SNCF BB 13000

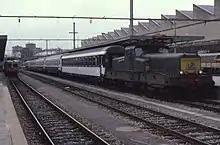
BB 13029 at Luxembourg in 1987

Both the BB 12000 and BB 13000 classes had cramped cabins and relatively poor braking. The BB 12000 were clearly electrically superior though. The BB 13000 class began to be withdrawn in the 1980s and the last operated in January 1994.